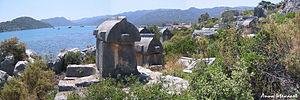
La Riviera turque est une région géographique le long de la côte méditerranéenne de la Turquie dans les provinces d'Antalya, de Muğla, d'Aydın, le sud de la province d'Izmir et la partie occidentale de la province de Mersin. La combinaison d'un climat favorable, d'une mer chaude propice à l'héliotropisme, d'une côte s'étendant sur un millier de kilomètres sur les bords de la mer Égée et de la mer Méditerranée, et d'un grand nombre de sites naturels et archéologiques, font de la Riviera turque une destination touristique internationalement reconnue.